2021 CONCACAF Gold Cup qualification

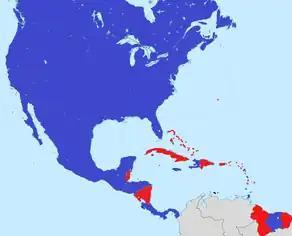

The Best XI squad of the first and second preliminary rounds was selected by CONCACAF following the conclusion of matches.